Ralph Ramkarran

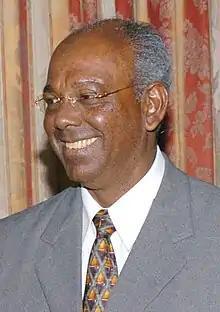
Ramkarran in 2006

Hari Narayen Ramkaran (born 11 August 1946), known as Ralph Ramkarran, is a Guyanese politician and lawyer. He served as Speaker of the National Assembly of Guyana from 2001 to 2011.